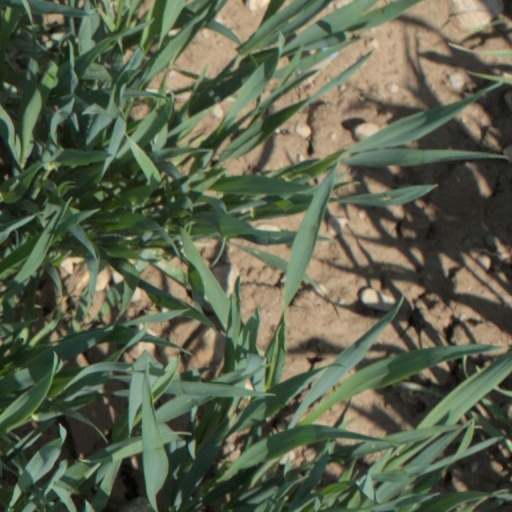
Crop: wheat